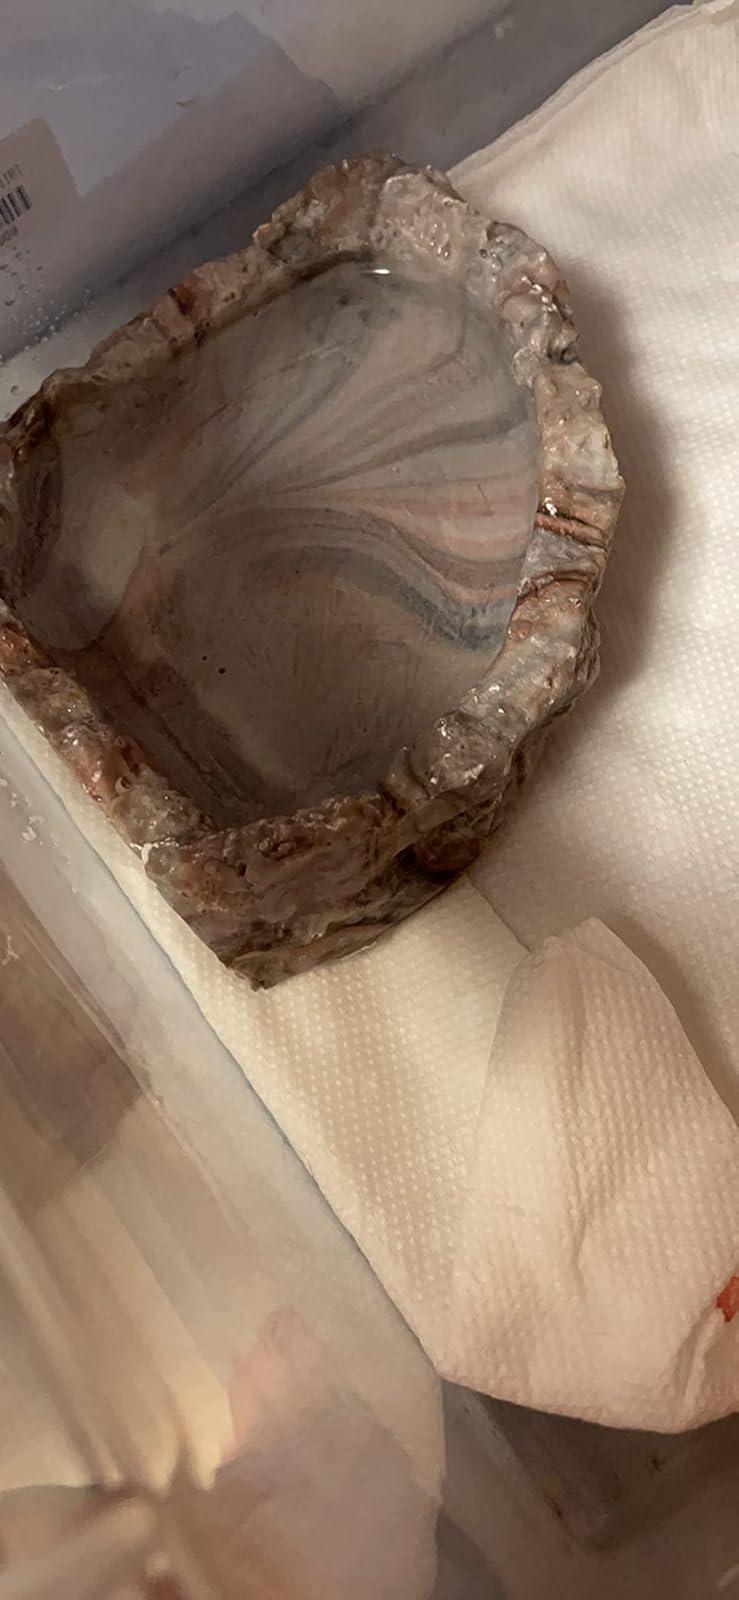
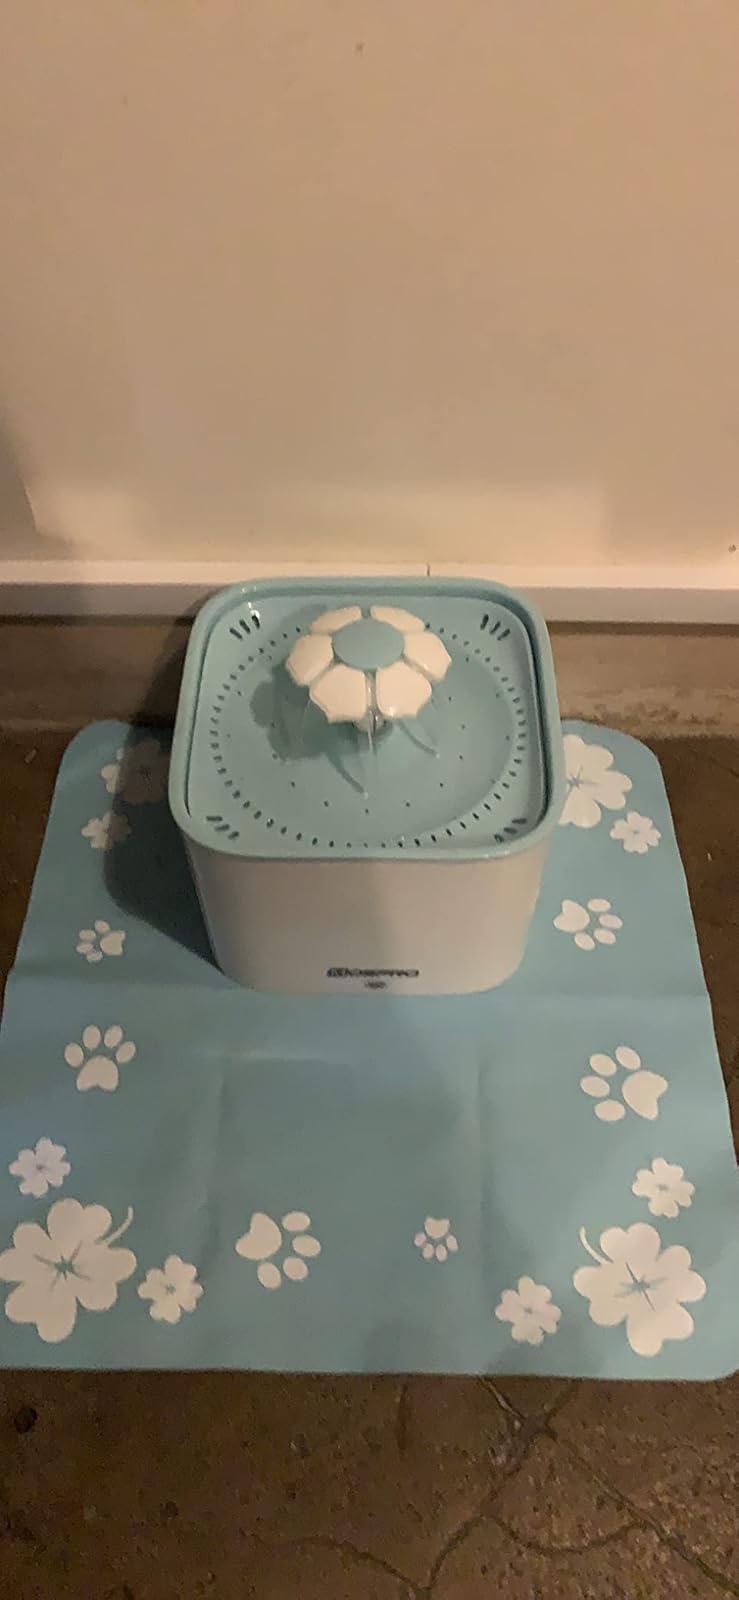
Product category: items_bowl
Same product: no